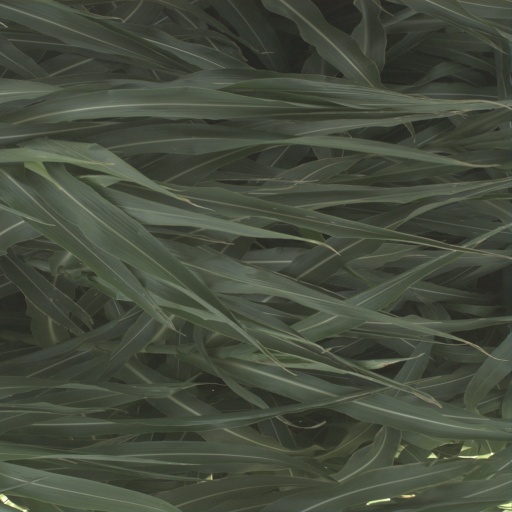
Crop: sorghum